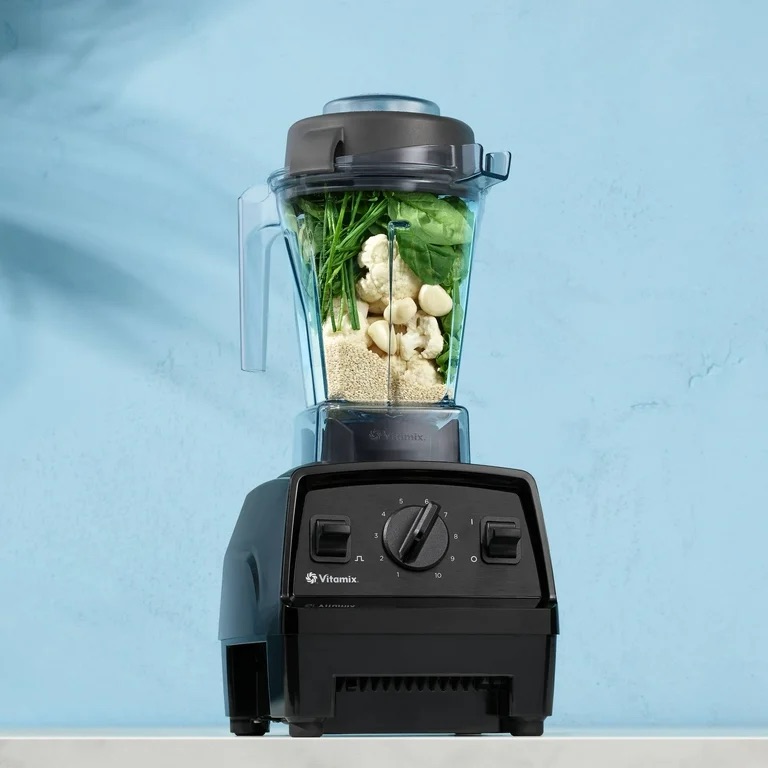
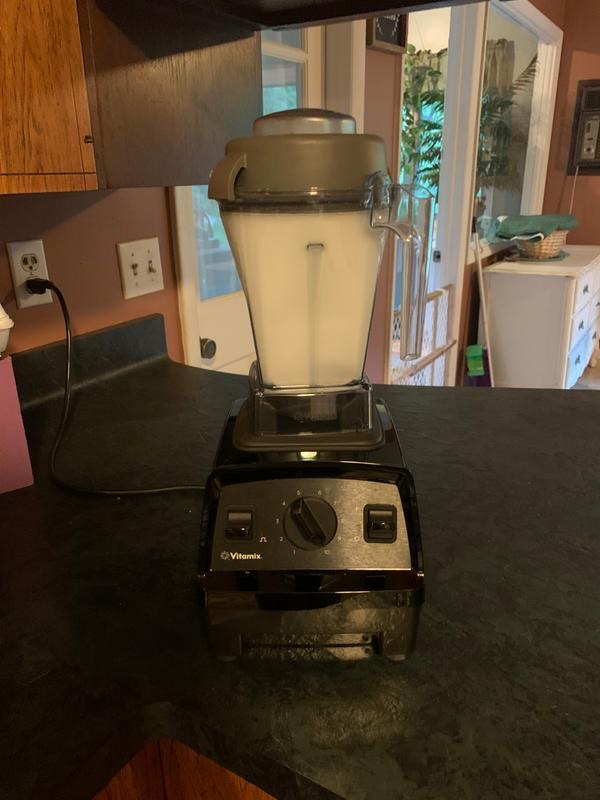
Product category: items_blender
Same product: yes